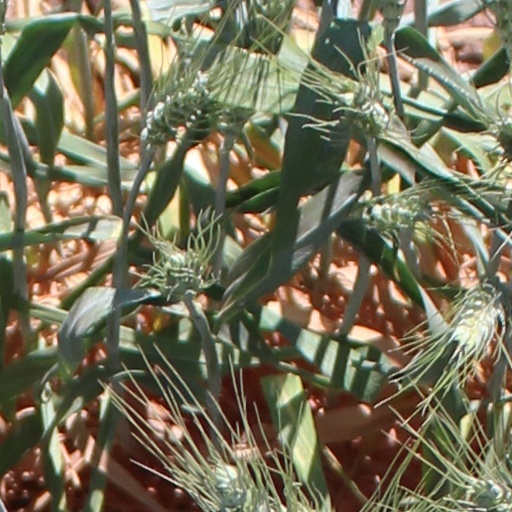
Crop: wheat